Norfolk Chamber Music Festival

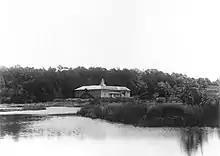
Exterior of the music shed

Designed by New York architect E.K. Rossiter, the Music Shed existed first as a separate prototype structure modelled after Steinway Hall in New York. A test concert was given in 1904. The success of the experimental hall led to the construction of the Music Shed which was built for the Litchfield County Choral Union and opened in 1906. The Shed had to be enlarged due to the number of Choir and audience members, and after an expansion in 1910, it could accommodate a Choir of 425 and an audience of 1,500. The Shed is built of cedar and lined with redwood.